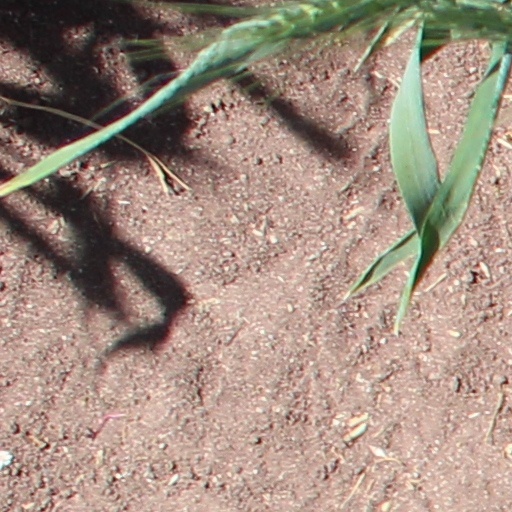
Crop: wheat